Ferrari 250

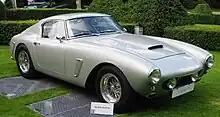
Ferrari 250 GT Berlinetta SWB

Designed for export to North America, the 1957 250 GT California Spyder was Scaglietti's interpretation of an open-top 250 GT. Aluminium was used for the hood, doors, and trunk lid, with steel elsewhere for most models. Several aluminium-bodied racing versions were also built. The engine was the same as in the 250 Tour de France racing car with up to at 7000 rpm and a maximum torque of at 5000 rpm, from a naturally aspirated SOHC 2 valves per cylinder 60º Ferrari Colombo V12 engine, equipped with 3 Weber carburetors. All used the long chassis.